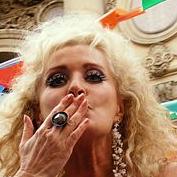
Age: 52